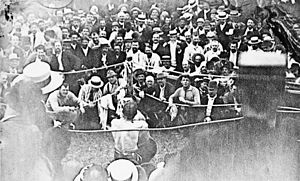
John L. Sullivan
Fra kampen mellem Sullivan og Jack Kilrain i 1889
John Lawrence Sullivan var en amerikansk bokser, født af irske immigranter. Han regnes som den første generelt anerkendte verdensmester i sværvægtsboksning.